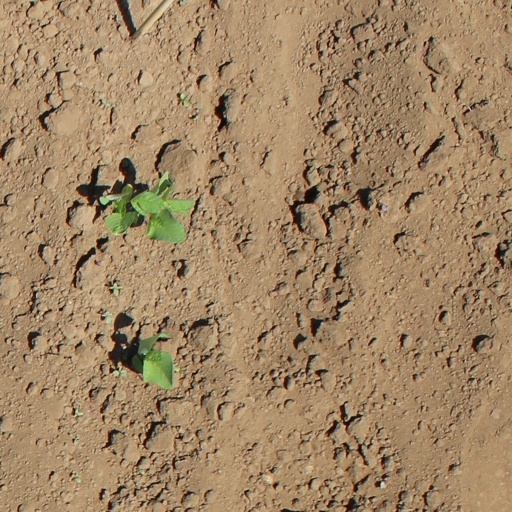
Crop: soybean